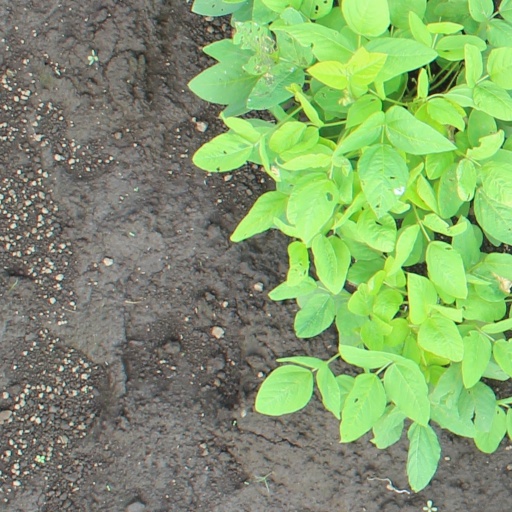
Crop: soybean